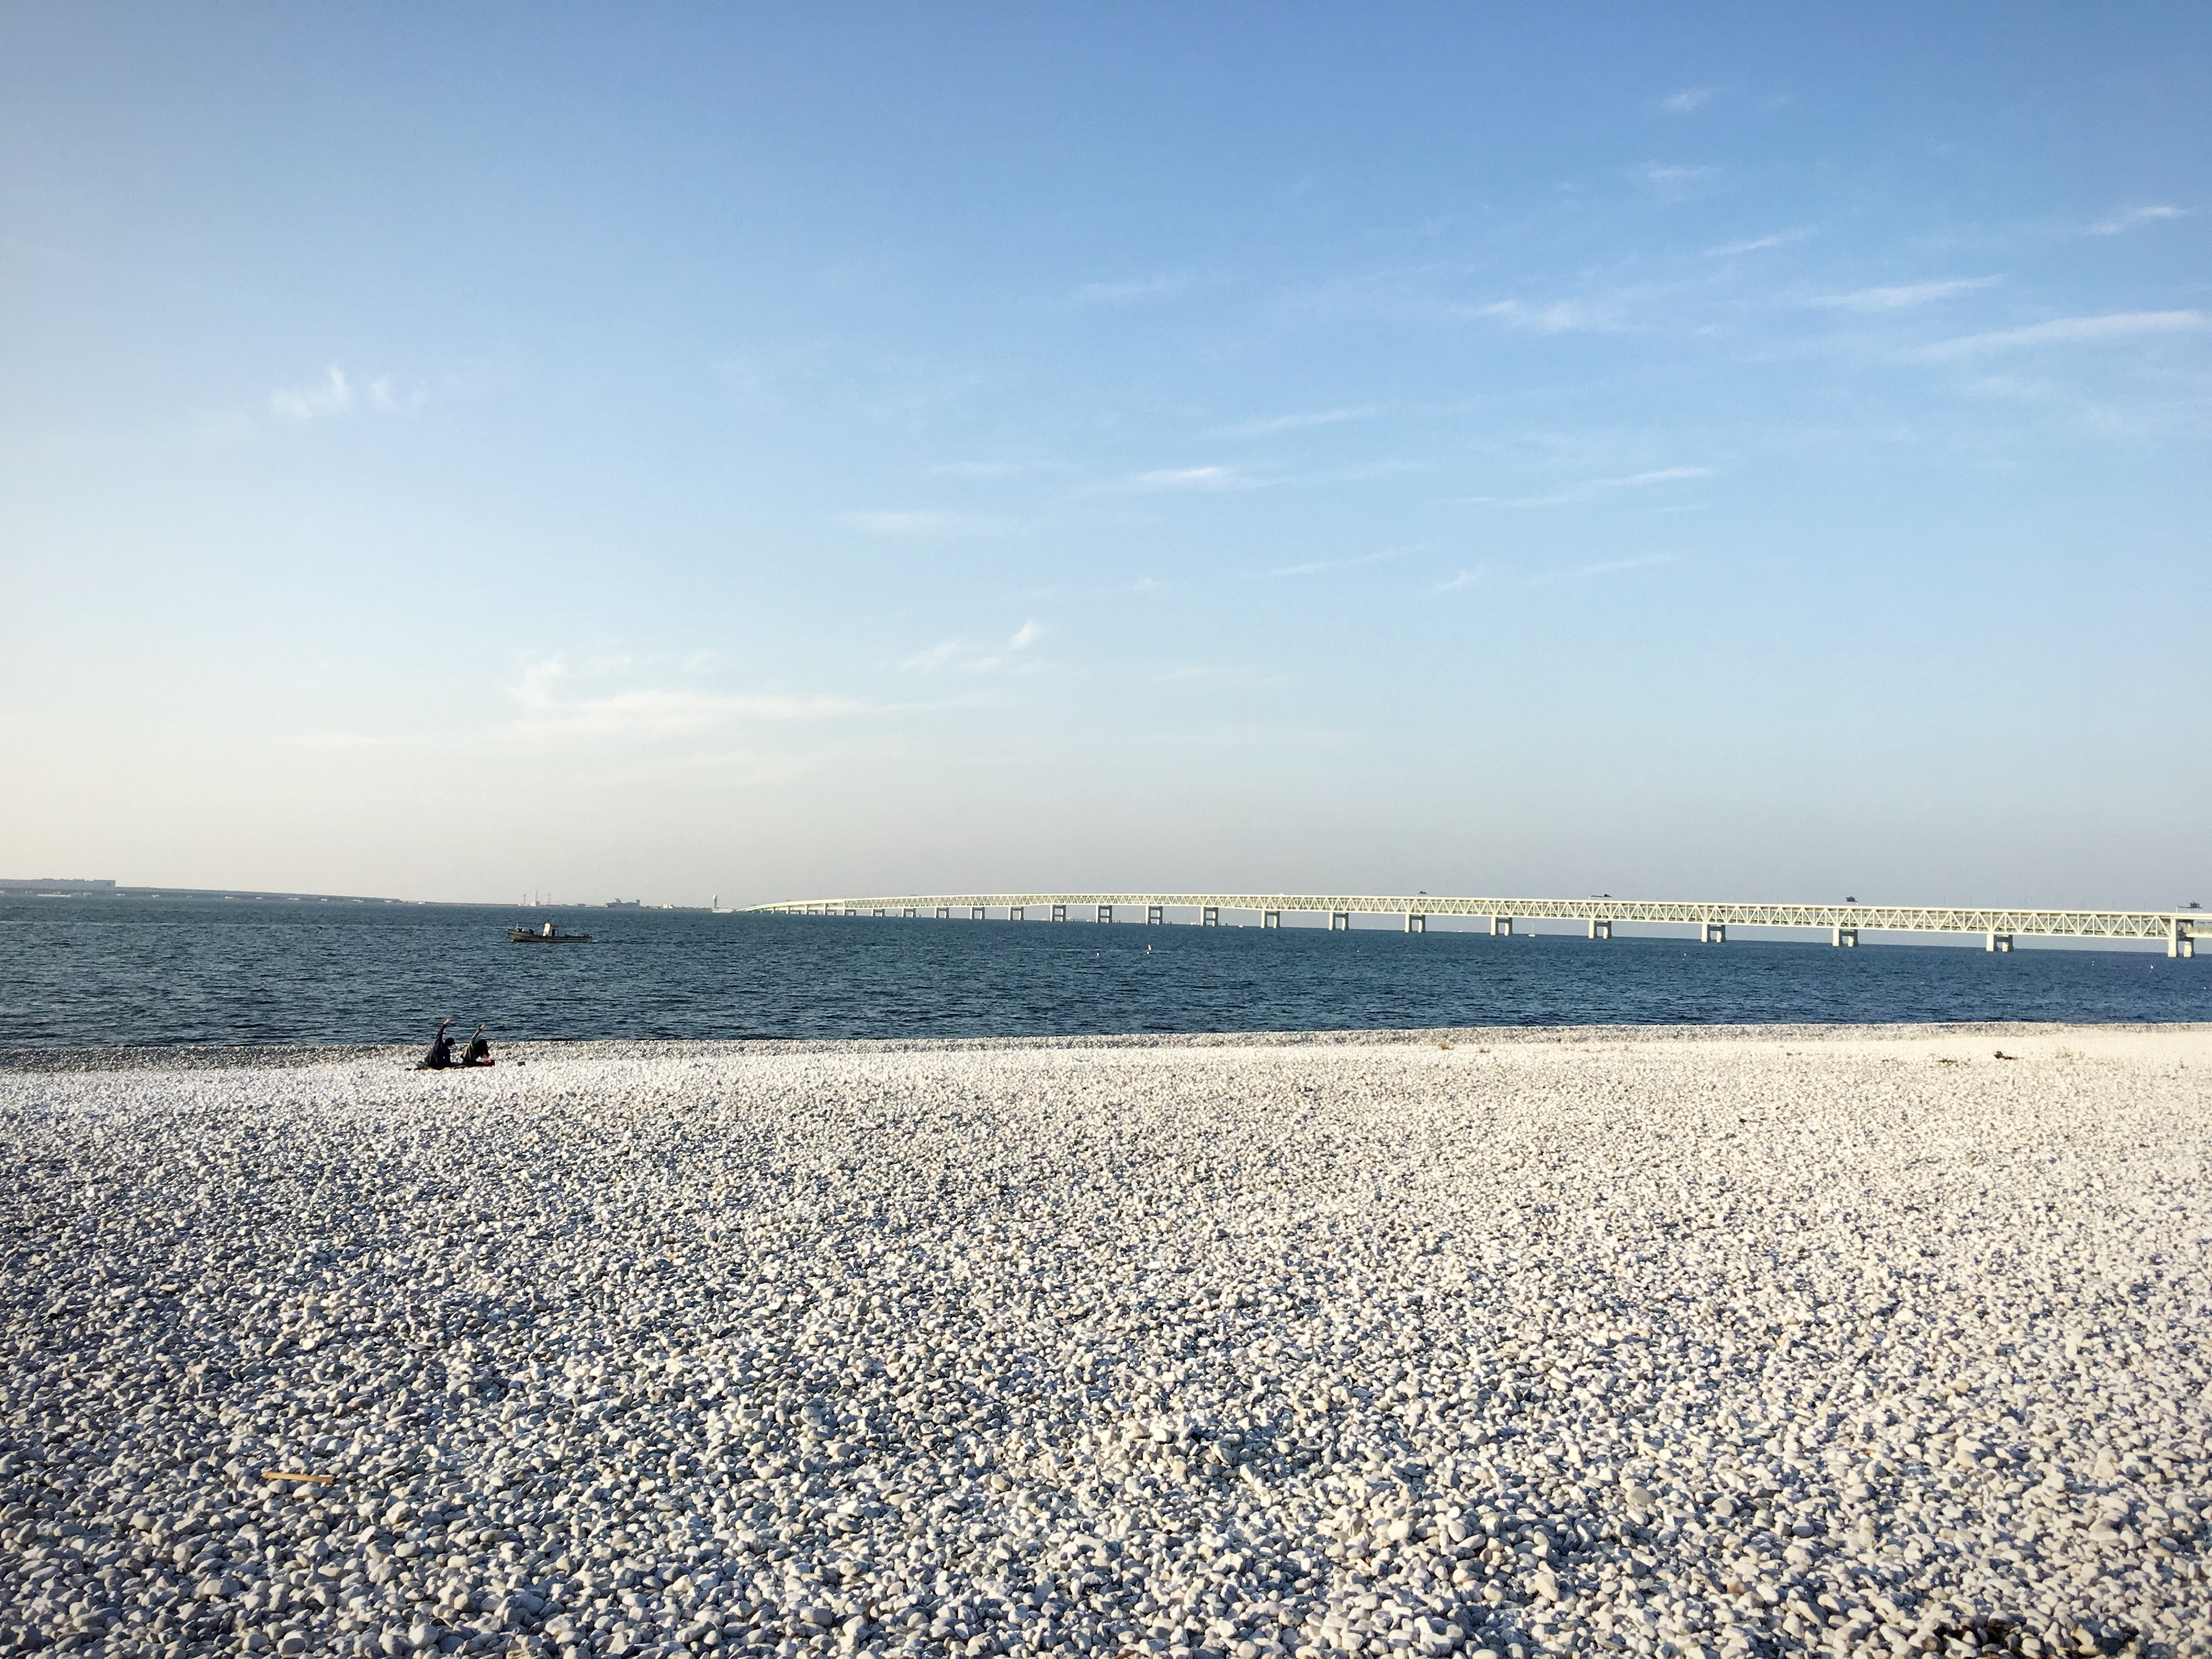
beach, sea, coast, water, sand, ocean, horizon, cloud, sky, bridge, sunlight, morning, shore, wave, body of water, osaka, gulf, habitat, waterside, salt lake, kansai international airport, mudflat, natural environment, atmospheric phenomenon, wind wave